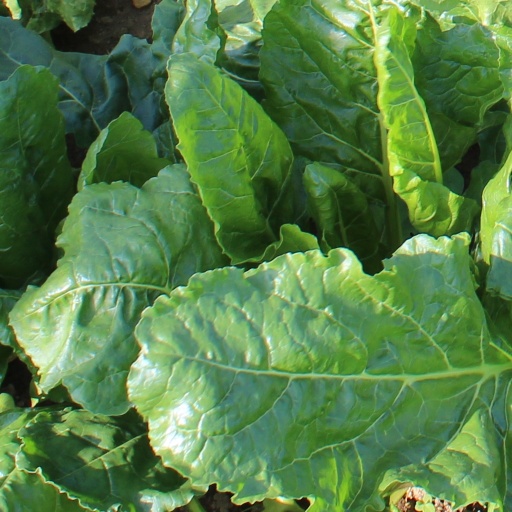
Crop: sugar beet